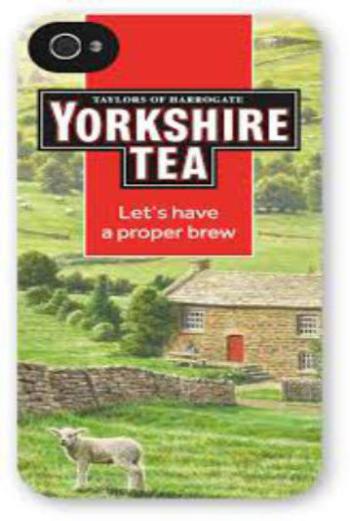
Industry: Food